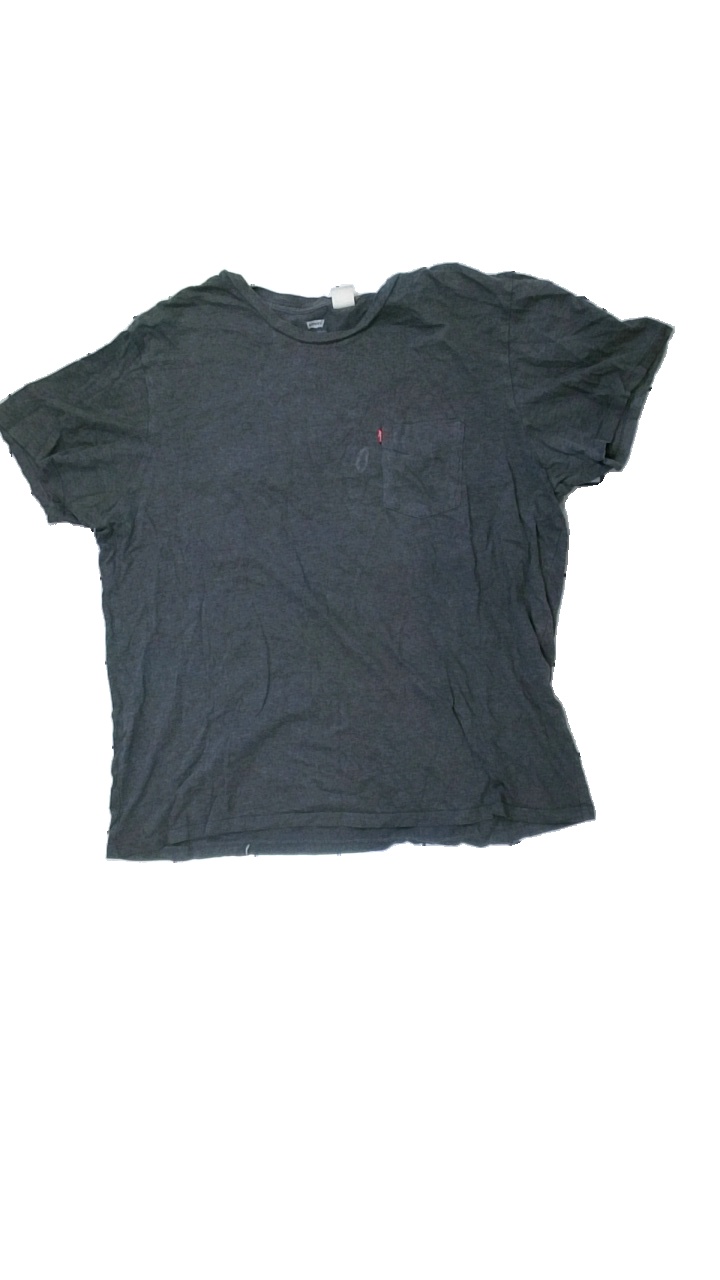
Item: T-shirt (Men)
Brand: Levi's
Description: grå t-shirt, nopprig
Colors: Grey
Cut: Regular
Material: ?
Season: All
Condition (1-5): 3
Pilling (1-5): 3
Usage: Export
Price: <50